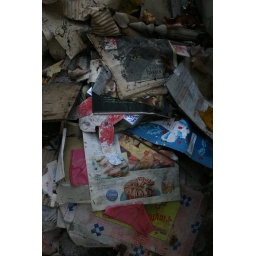
clarence newton road - near blowing rock - october 2008